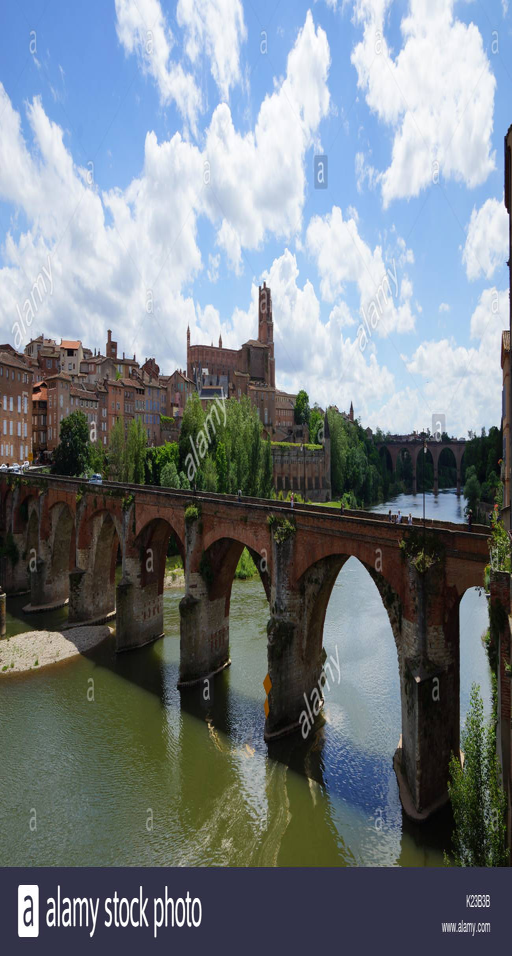
images of the old bridge